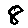
Label: 8